Bothnia Line

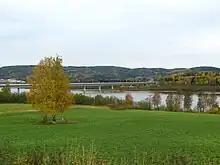
The bridge across Ångerman River

The Bothnia Line ends near the Höga Kusten Airport at the existing Ådalen Line, which runs Långsele–Kramfors–Härnösand–Sundsvall. The distance from the connection to Sundsvall is . This railway was built from 1890 to 1925, and is rather curvy and in poor condition. From 2003 to 2012, the Ådalen Line was improved along the existing route to allow higher speeds than before, with a maximum speed of . The improvements included new rails, new catenary, a new signalling system (ERTMS) and better and fewer road crossings. A few parts of it north of Härnösand (totalling ) were replaced with a new route, built to the same standard as the Bothnia Line, with a maximum speed of . The reason for keeping most of the existing route is that the advantage of building a new railway is smaller when there already is a railway, but the costs for a new railway would be the same as if there was no railway, which is the case along the Bothnia Line. The total improvement cost for the Ådalen Line was 6 billion SEK.